Mary Macarthur

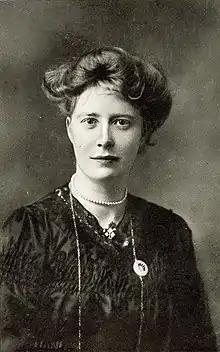

Mary Reid Anderson (née Macarthur; 13 August 1880 – 1 January 1921) was a Scottish suffragist (although at odds with the national groups who were willing to let a minority of women gain the franchise) and was a leading trades unionist. She was the general secretary of the Women's Trade Union League and was involved in the formation of the National Federation of Women Workers and National Anti-Sweating League.